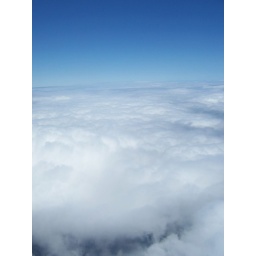
departing oakland above the clouds in the jet blue airplane